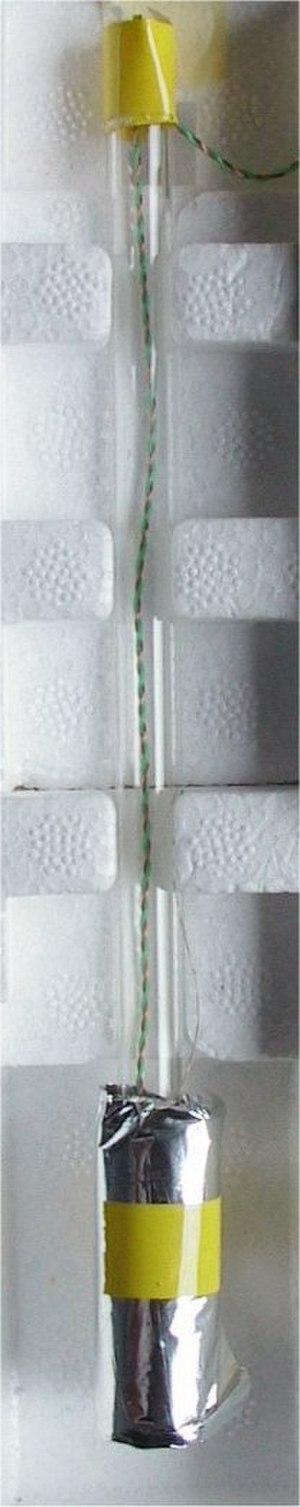
Un hypsomètre est un instrument utilisé pour la mesure de l'altitude à partir de l'observation de la température d’ébullition de l'eau ou d'un autre liquide, celle-ci diminuant avec la pression et donc l'altitude.